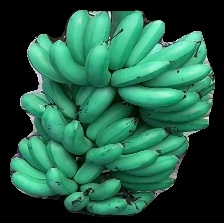
Variety: rasbale
Grade: grade1